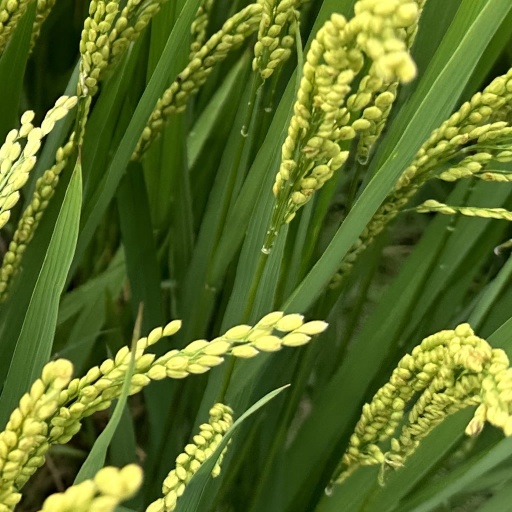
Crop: rice